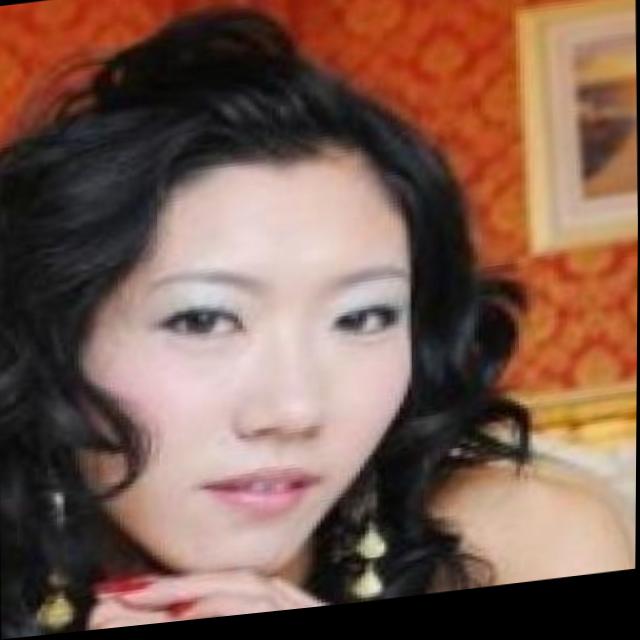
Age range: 21-44